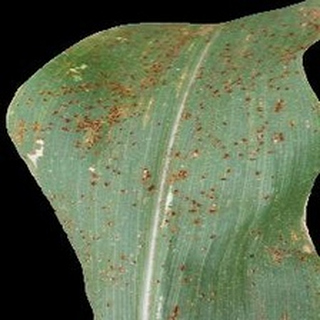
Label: corn_common_rust